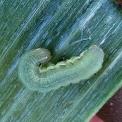
Crop: Onion
Condition: caterpillar-p